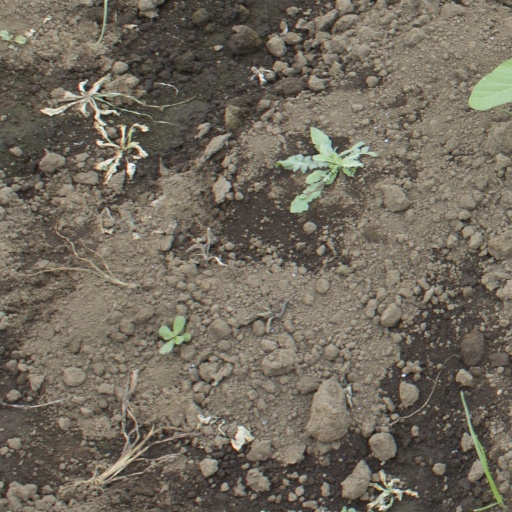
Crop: soybean